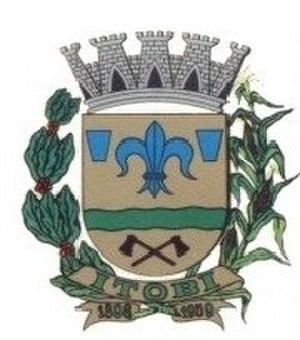
Itobi est une municipalité brésilienne de la microrégion de São João da Boa Vista.